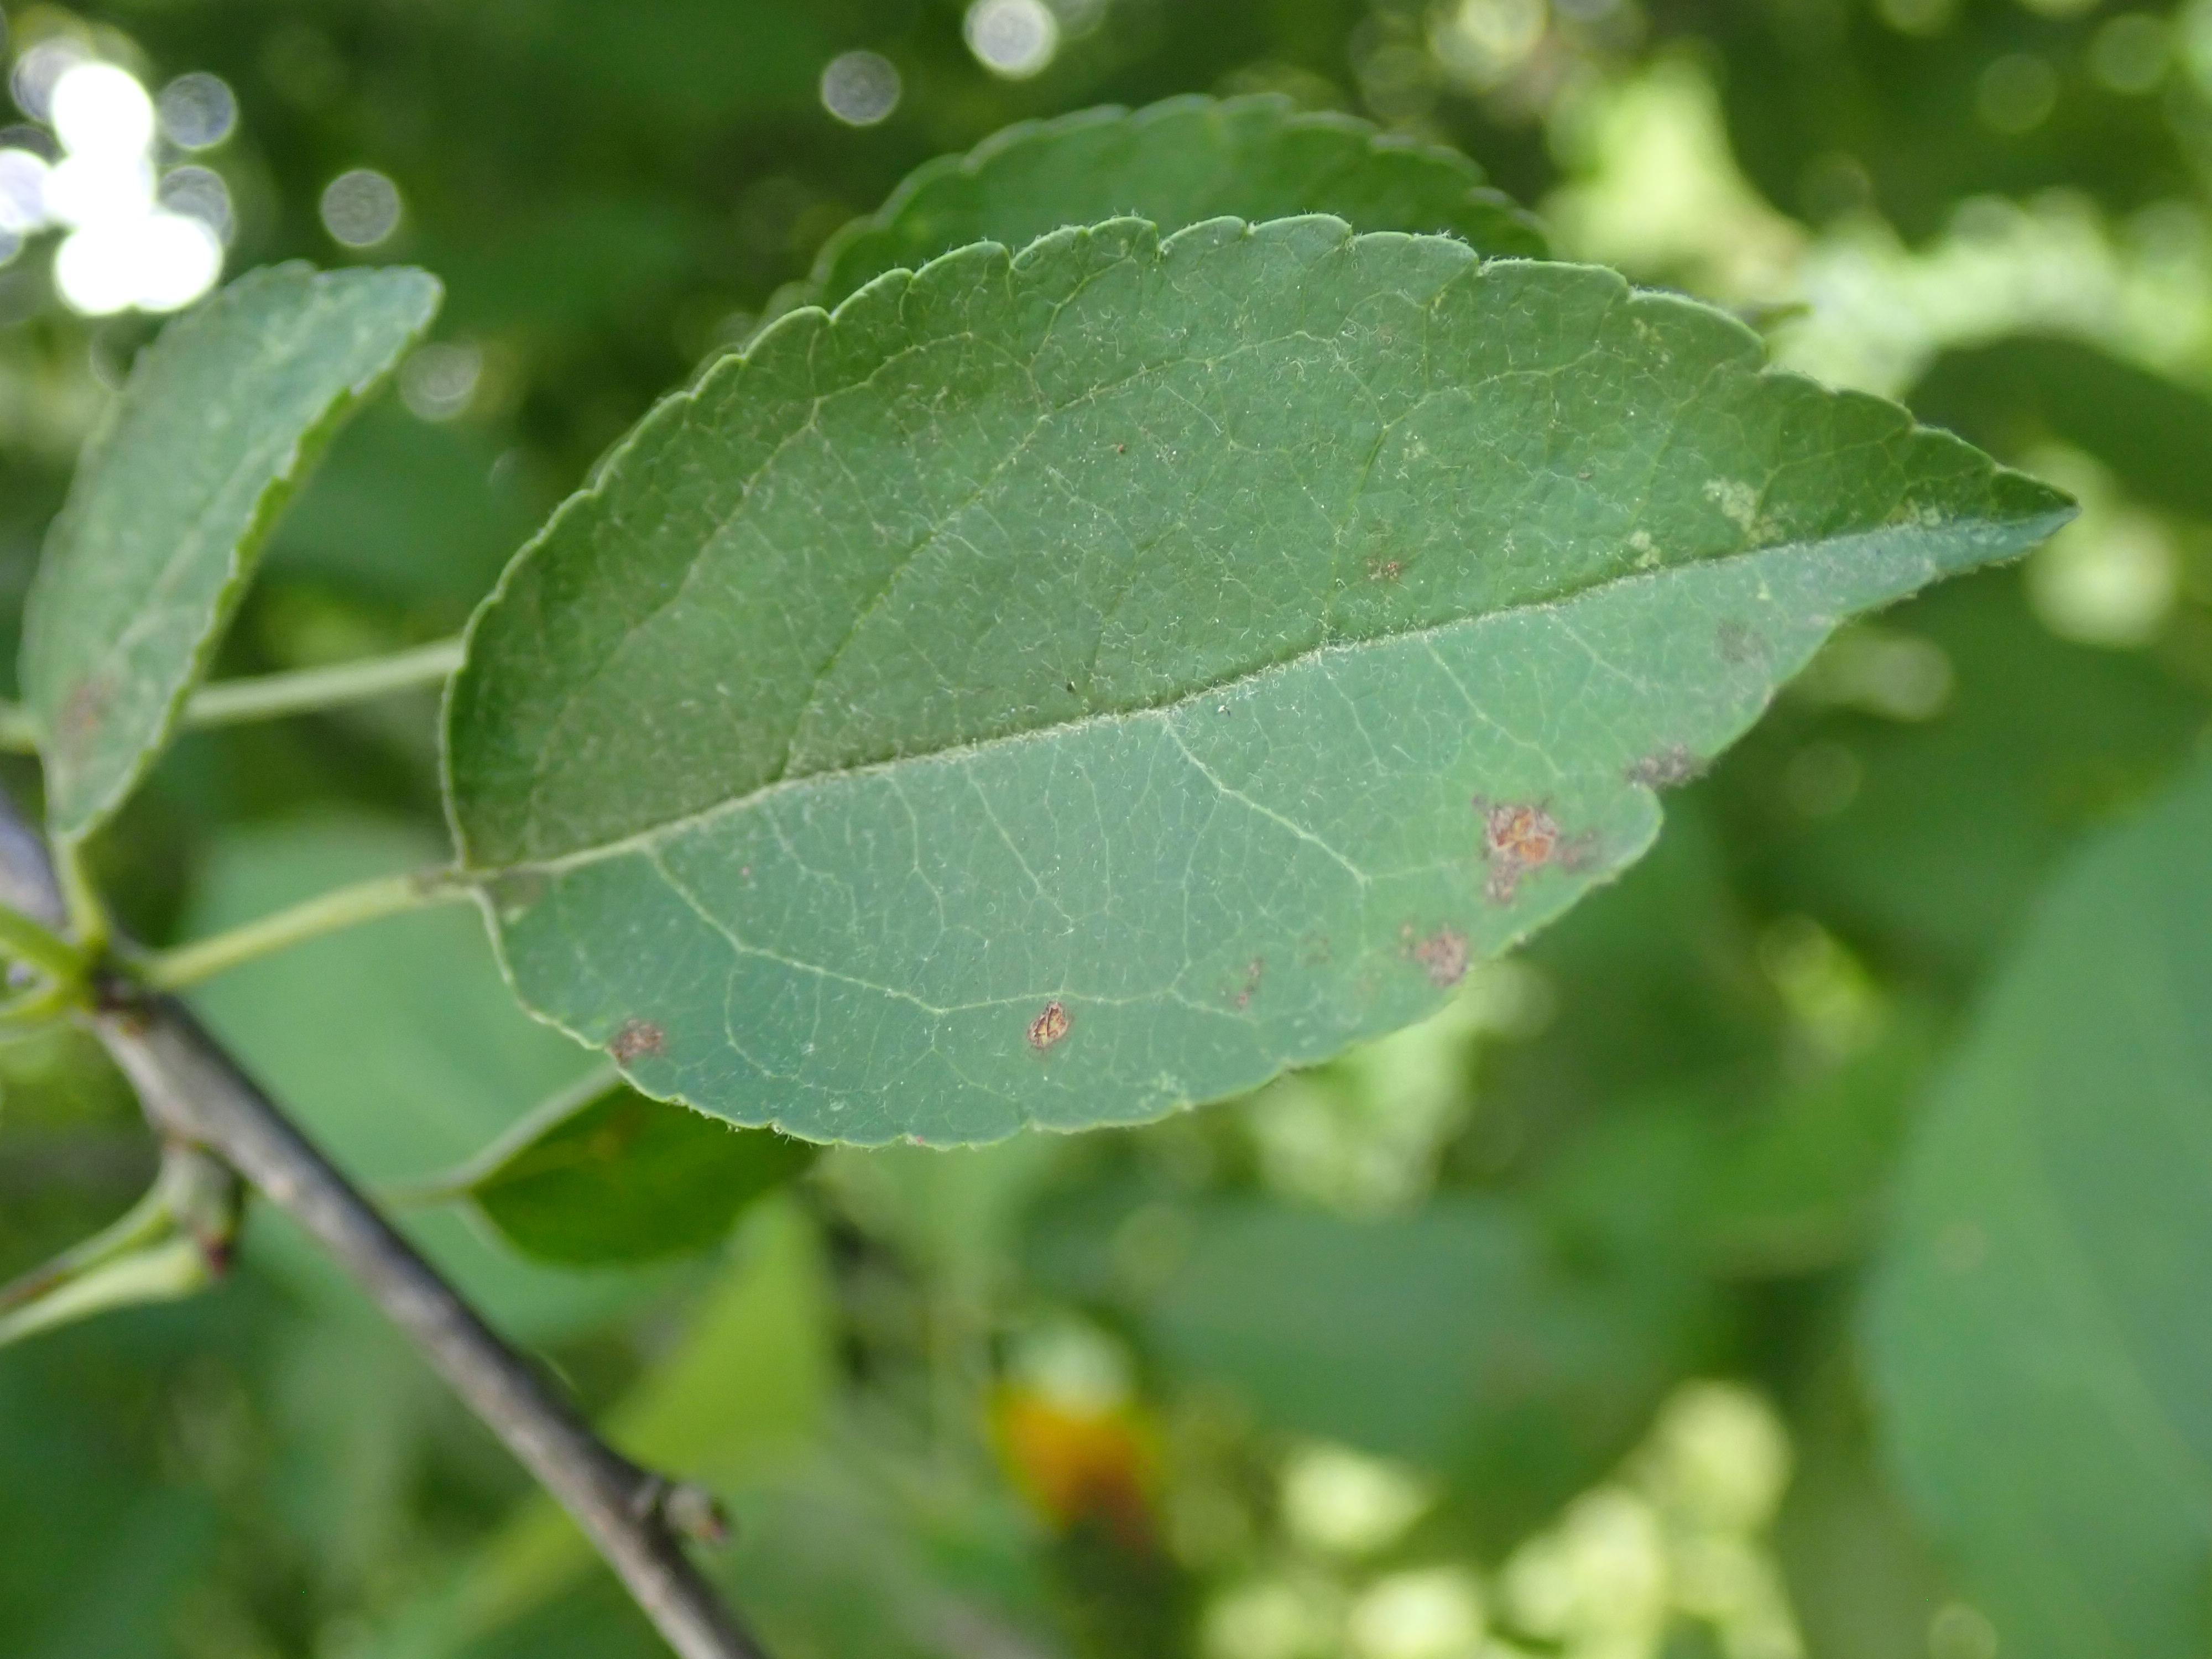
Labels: scab